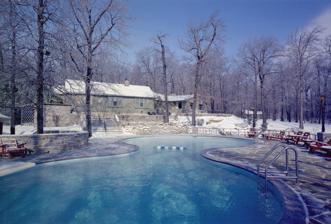
Building: Camp David
Country: United States of America
Year built: 1935
Country retreat of the US president For the negotiations leading to the 1979 Egypt–Israel Peace Treaty, see Camp David Accords . For the summit in 2000, see 2000 Camp David Summit . For trilateral summit in 2023, see Camp David Principles . Camp David Naval Support Facility Thurmont Catoctin Mountain Park Frederick County , Maryland in the United States The main lodge during February 1971 Camp David Location in Maryland Show map of Maryland Camp David Location in the United States Show map of the United States Coordinates 39°38′54″N 77°27′54″W / 39.64833°N 77.46500°W / 39.64833; -77.46500 Type Presidential country retreat Site information Owner Department of Defense Operator US Navy Controlled by Naval District Washington Open to the public No Website Official website Site history Built 1935 ( 1935 ) –1938 Built by Works Progress Administration In use 1938–present Events Camp David Accords (1978) Camp David Summit (2000) 38th G8 summit (2012) 46th G7 summit (2020, cancelled) Garrison information Current commander Commander Kimberly I. Mazur Occupants President of the United States and the First Family Camp David is a 125-acre (51 ha) country retreat for the president of the United States . It lies in the wooded hills of Catoctin Mountain Park , in Frederick County, Maryland , near the towns of Thurmont and Emmitsburg , about 62 miles (100 km) north-northwest of the national capital city, Washington, D.C. It is code-named Naval Support Facility Thurmont . Technically a military installation, it is staffed primarily by the Seabees , the Civil Engineer Corps (CEC), the United States Navy , and the United States Marine Corps . Naval construction battalions are tasked with Camp David construction and send detachments as needed. Originally known as Hi-Catoctin , Camp David was built as a retreat for federal government agents and their families by the Works Progress Administration . Construction started in 1935 and was completed in 1938. In 1942, President Franklin D. Roosevelt converted it to a presidential retreat and renamed it " Shangri-La ", after the fictional Himalayan paradise . Camp David received its present name in 1953 from President Dwight D. Eisenhower , in honor of his father and his grandson , both named David. The Catoctin Mountain Park does not indicate the location of Camp David on park maps due to privacy and security concerns, although it can be seen through the use of publicly accessible satellite images, and is also viewable on certain public web mapping services like Google Maps . Presidential use Winston Churchill and FDR at Shangri-La, May 1943 Camp David has been used to host private diplomatic meetings with foreign leaders and heads of state since at least World War II . Franklin D. Roosevelt hosted Winston Churchill at Shangri-La in May 1943, during World War II . Dwight Eisenhower held his first cabinet meeting there on November 22, 1955, following hospitalization and convalescence he required after a heart attack suffered in Denver, Colorado , on September 24. Eisenhower met Nikita Khrushchev there for two days of discussions in September 1959. President Kennedy, John F. Kennedy, Jr., Caroline Kennedy ( riding "Tex" ). Camp David, MD. John F. Kennedy and his family often enjoyed riding and other recreational activities there, and Kennedy often allowed White House staff and Cabinet members to use the retreat when he or his family were not there. Lyndon B. Johnson met with advisors in this setting and hosted both Australian prime minister Harold Holt and Canadian prime minister Lester B. Pearson there. Richard Nixon was a frequent visitor. He personally directed the construction of a swimming pool and other improvements to Aspen Lodge. Gerald Ford hosted Indonesian president Suharto at Camp David. U.S. President Ronald Reagan (left) and Mexican President José López Portillo (right) riding horses in Camp David, Maryland. Jimmy Carter initially favored closing Camp David in order to save money, but once he visited the retreat, he decided to keep it. Carter brokered the Camp David Accords there in September 1978 between Egyptian president Anwar al-Sadat and Israeli prime minister Menachem Begin . Ronald Reagan visited the retreat more than any other president. In 1984, Reagan hosted British prime minister Margaret Thatcher . Reagan restored the nature trails that Nixon paved over so he could horseback ride at Camp David. George H. W. Bush 's daughter, Dorothy Bush Koch , was married there in 1992, in the first wedding held at Camp David. During his tenure as president, Bill Clinton spent every Thanksgiving at Camp David with his family. In July 2000, he hosted the 2000 Camp David Summit negotiations between Israeli prime minister Ehud Barak and Palestinian Authority chairman Yasser Arafat there. In February 2001, George W. Bush held his first meeting with a European leader, UK prime minister Tony Blair , at Camp David, to discuss missile defense, Iraq, and NATO. After the September 11 attacks , Bush held a Cabinet meeting at Camp David to prepare the United States invasion of Afghanistan . During his two terms in office, Bush visited Camp David 149 times, for a total of 487 days, for hosting foreign visitors as well as a personal retreat. He met Blair there four times. Among the numerous other foreign leaders he hosted at Camp David were Russian president Vladimir Putin and President Musharraf of Pakistan in 2003, Danish prime minister Anders Fogh Rasmussen in June 2006, and British prime minister Gordon Brown in 2007. Barack Obama chose Camp David to host the 38th G8 summit in 2012. President Obama also hosted Russian prime minister Dmitry Medvedev at Camp David, as well as the GCC Summit there in 2015. Donald Trump hosted Senate majority leader Mitch McConnell and Speaker of the House Paul Ryan at Camp David while the Republican Party prepared to defend both houses of Congress in the 2018 midterm elections . Trump also planned to meet with the Taliban at Camp David to negotiate a peace agreement in 2019, but refrained after a suicide bombing in Kabul killed US troops. The 46th G7 summit was to be held at Camp David on June 10–12, 2020, but was cancelled due to health concerns during what was at the time considered the height of the COVID-19 pandemic . Joe Biden hosted the U.S.–Japan–Korea Summit with Japanese prime minister Fumio Kishida and South Korean president Yoon Suk Yeol at Camp David in August 2023, resulting in the declaration of the Camp David Principles on trilateral relations between the U.S., Japan, and South Korea. Count of visits by each president Presidential visits to Camp David President No. of visits Years in office Roosevelt Unknown 1933–1945 Truman 10 1945–1953 Eisenhower 45 1953–1961 Kennedy 19 1961–1963 Johnson 30 1963–1969 Nixon 160 1969–1974 Ford 29 1974–1977 Carter 99 1977–1981 Reagan 189 1981–1989 G. H. W. Bush 124 1989–1993 Clinton 60 1993–2001 G. W. Bush 150 2001–2009 Obama 39 2009–2017 Trump 15 2017–2021 Biden 39 2021–2025 Trump 0 2025-present Practice golf facility To be able to play his favorite sport, President Eisenhower had golf course architect Robert Trent Jones design a practice golf facility at Camp David. Around 1954, Jones built one golf hole—a par 3—with four different tees; Eisenhower added a 250-yard (230 m) driving range near the helicopter landing zone. Security incidents Aviation chart showing restricted airspace in the Washington DC area. Camp David is the light circle to the north. On July 2, 2011, an F-15 intercepted a civilian aircraft approximately 6 miles (10 km) from Camp David, when President Obama was in the residence. The two-seater, which was out of radio communication, was escorted to nearby Hagerstown, Maryland , without incident. On July 10, 2011, an F-15 intercepted another small plane near Camp David when Obama was again in the residence; a total of three were intercepted that weekend. See also United States portal Maryland portal List of residences of presidents of the United States Blair House , another official White House lodging for guests Camp Misty Mount Historic District and Camp Greentop Historic District , built at the same time in Catoctin Mountain Park as Camps 1 and 2 Chequers , the country house of the Prime Minister of the United Kingdom Harrington Lake , the retreat of the Prime Minister of Canada Night of Camp David , a 1965 novel (political thriller ) Official residence Orange One , a U.S. Navy-operated facility underneath Camp David Presidential Townhouse , the official guest house for former U.S. presidents Rapidan Camp , the predecessor of Camp David from 1929 to 1933 Site R , bunker and communications center near Camp David Trowbridge House , adjacent to Blair House and the guest house for former presidents White House , official residence of the president of the United States since 1800 References